Golda Madden

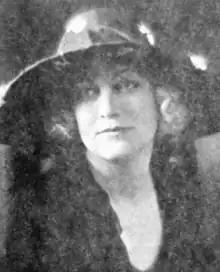
Golda Madden, from a 1922 publication

Golda Madden (July 17, 1886 – October 26, 1960) was an American actress active during Hollywood's silent era.